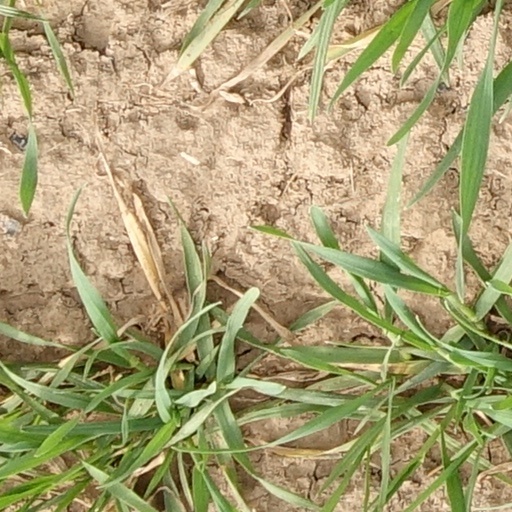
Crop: wheat